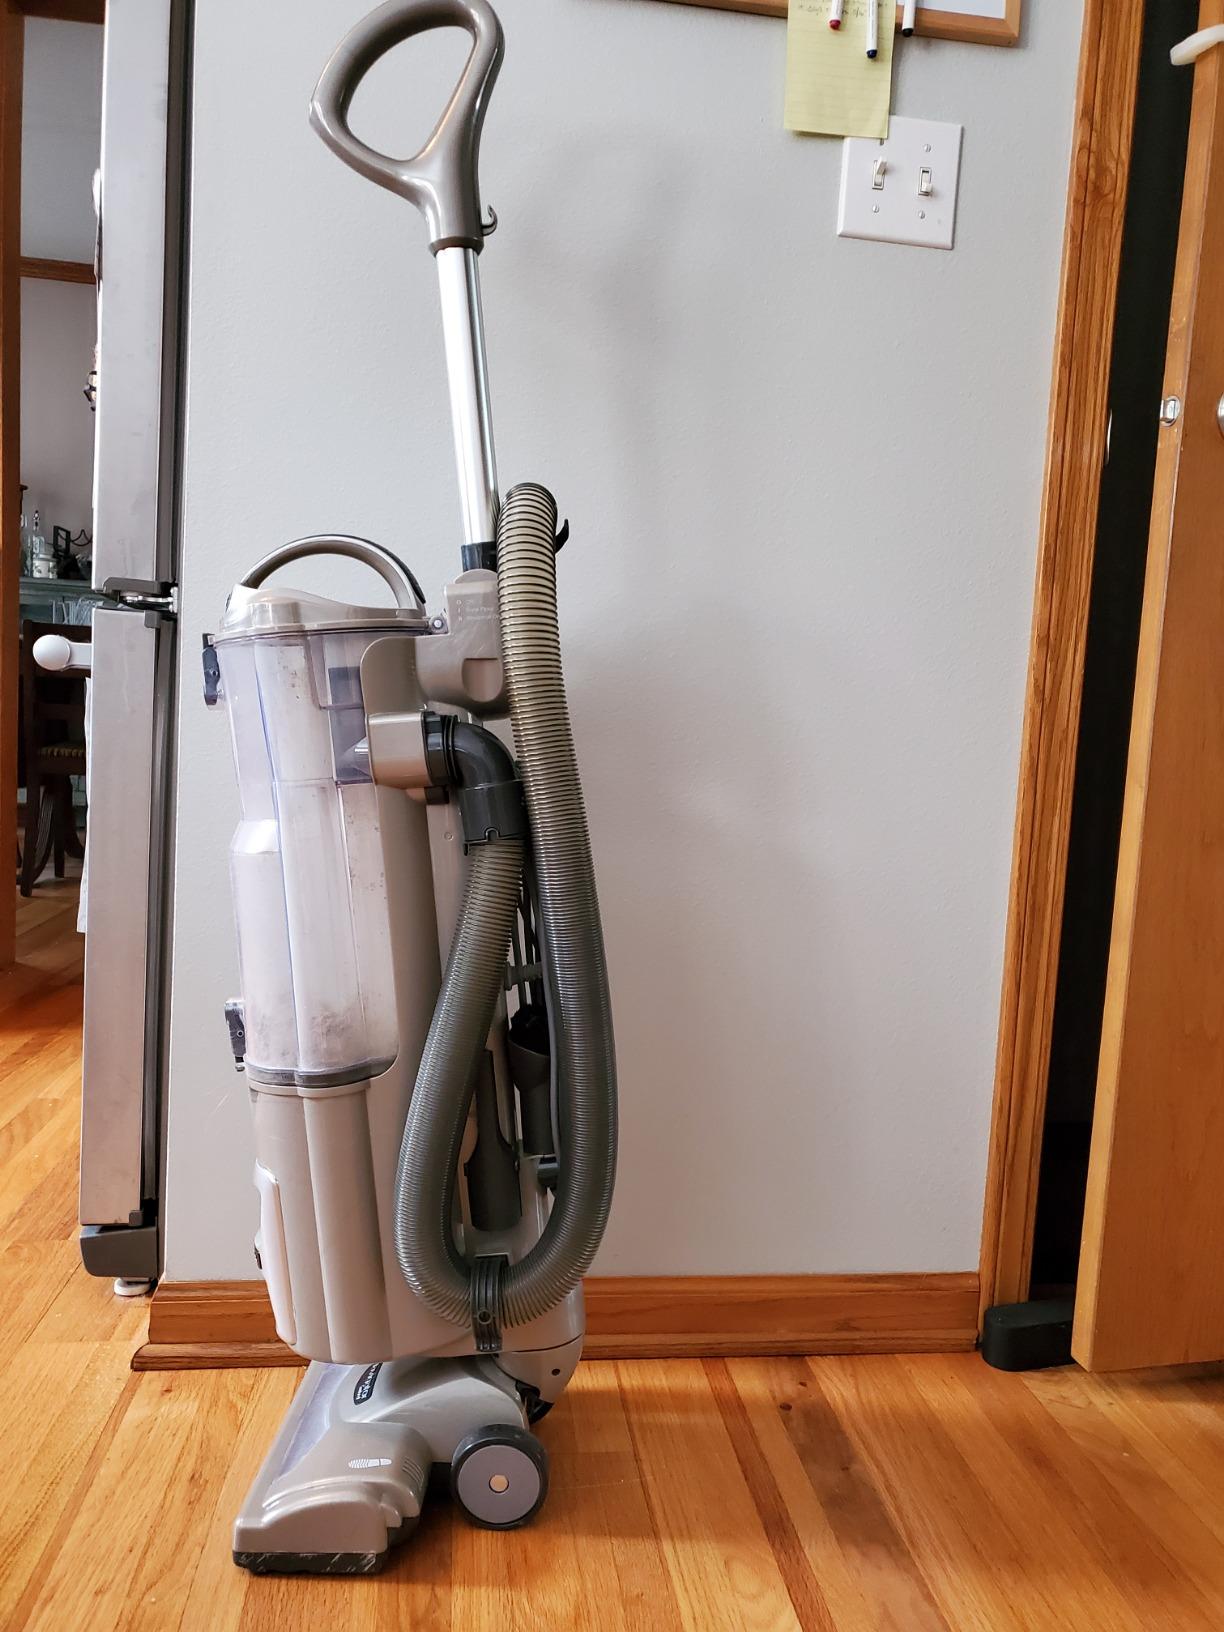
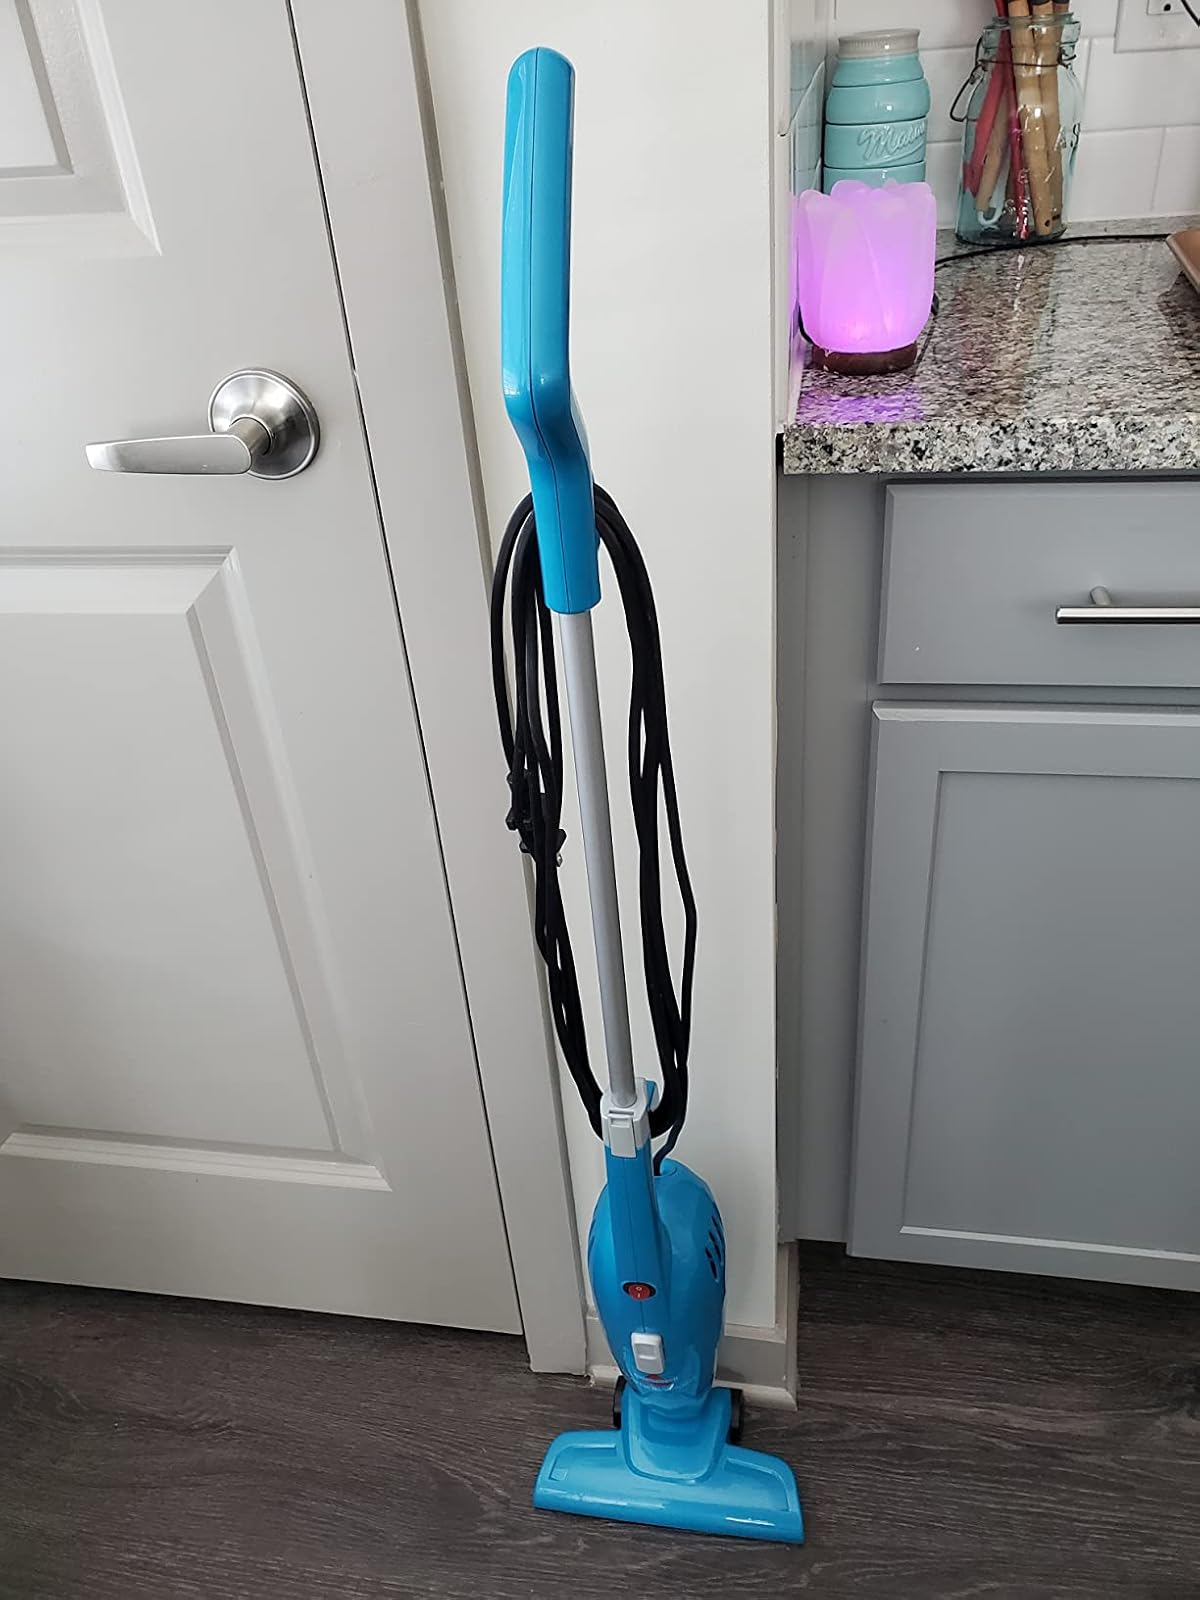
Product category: items_vacuum
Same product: no